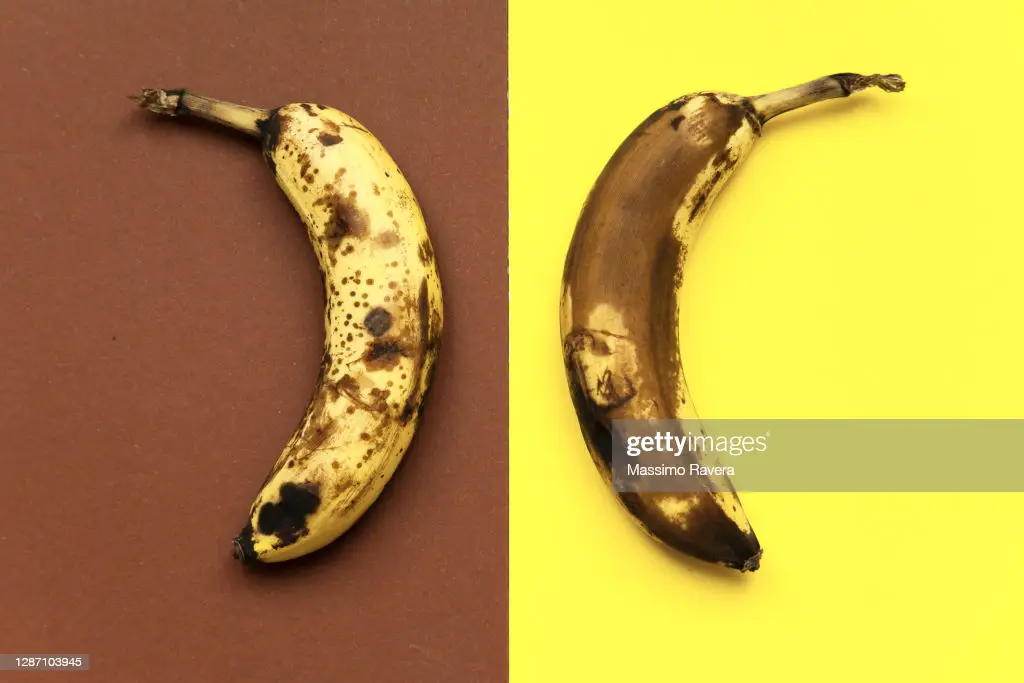
Adjective: riper
Antonym: rawer